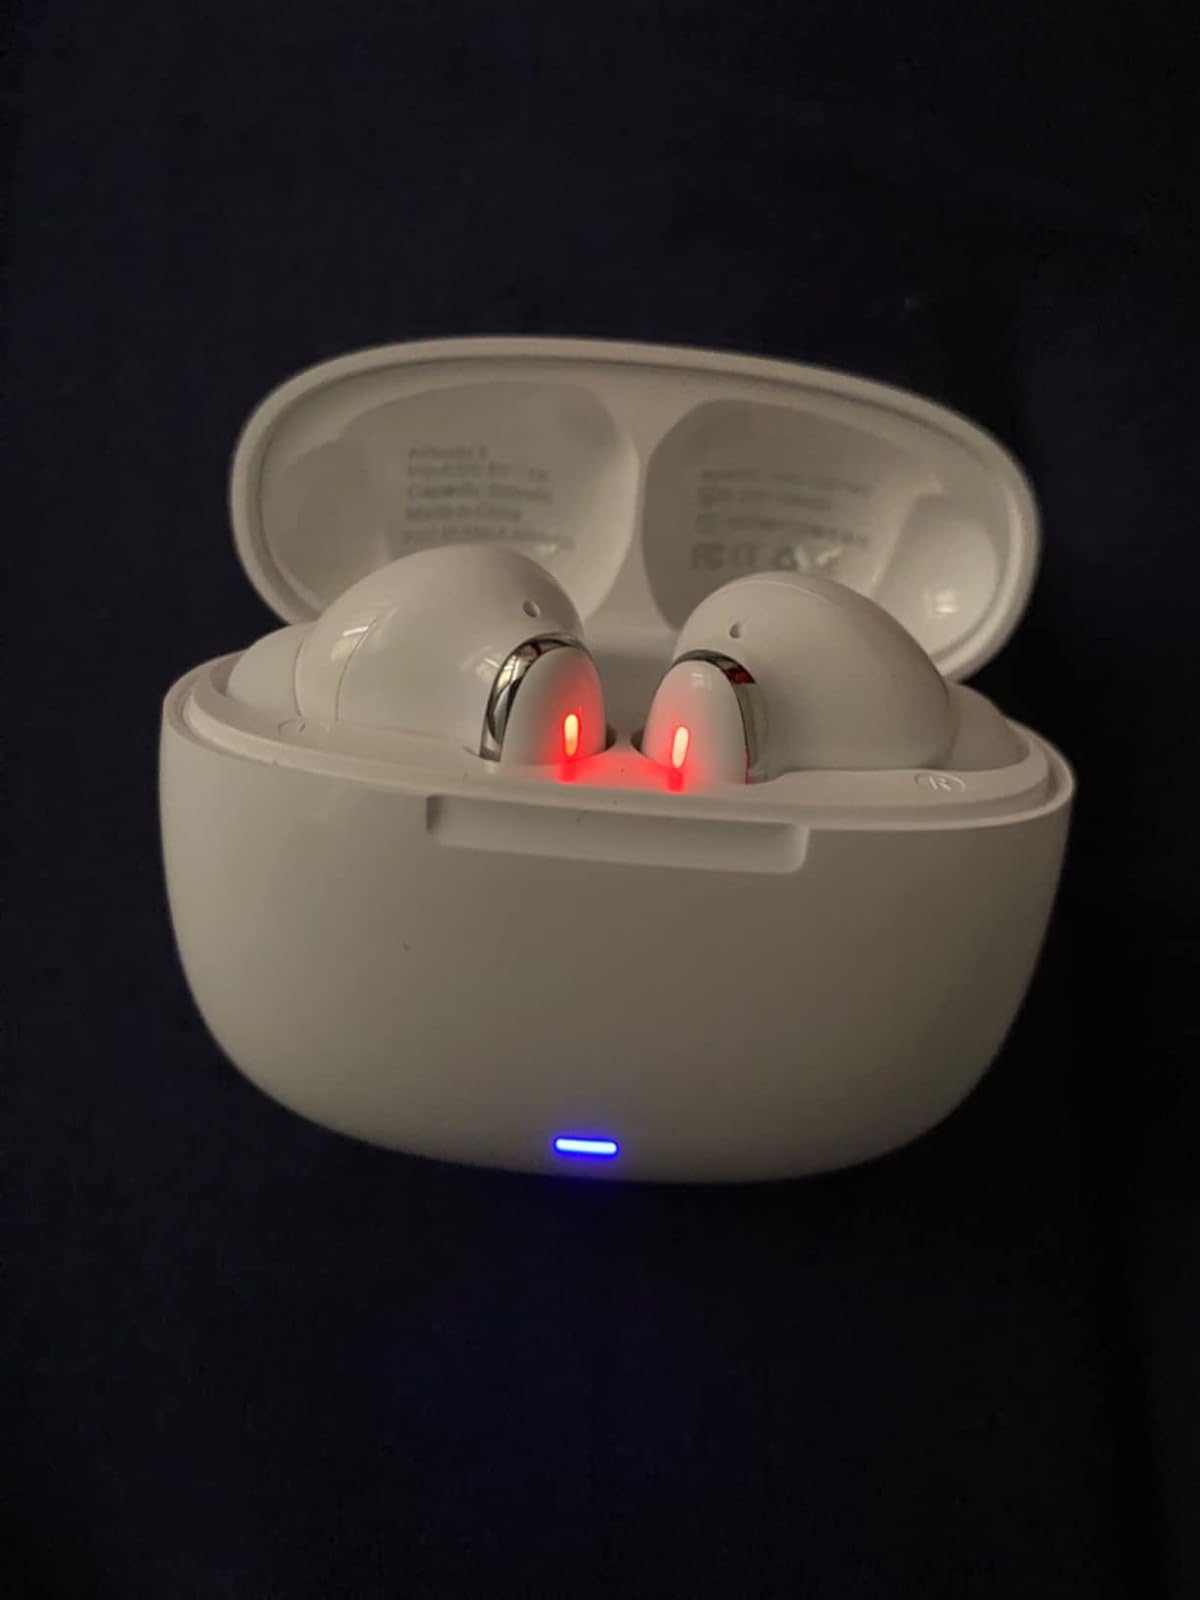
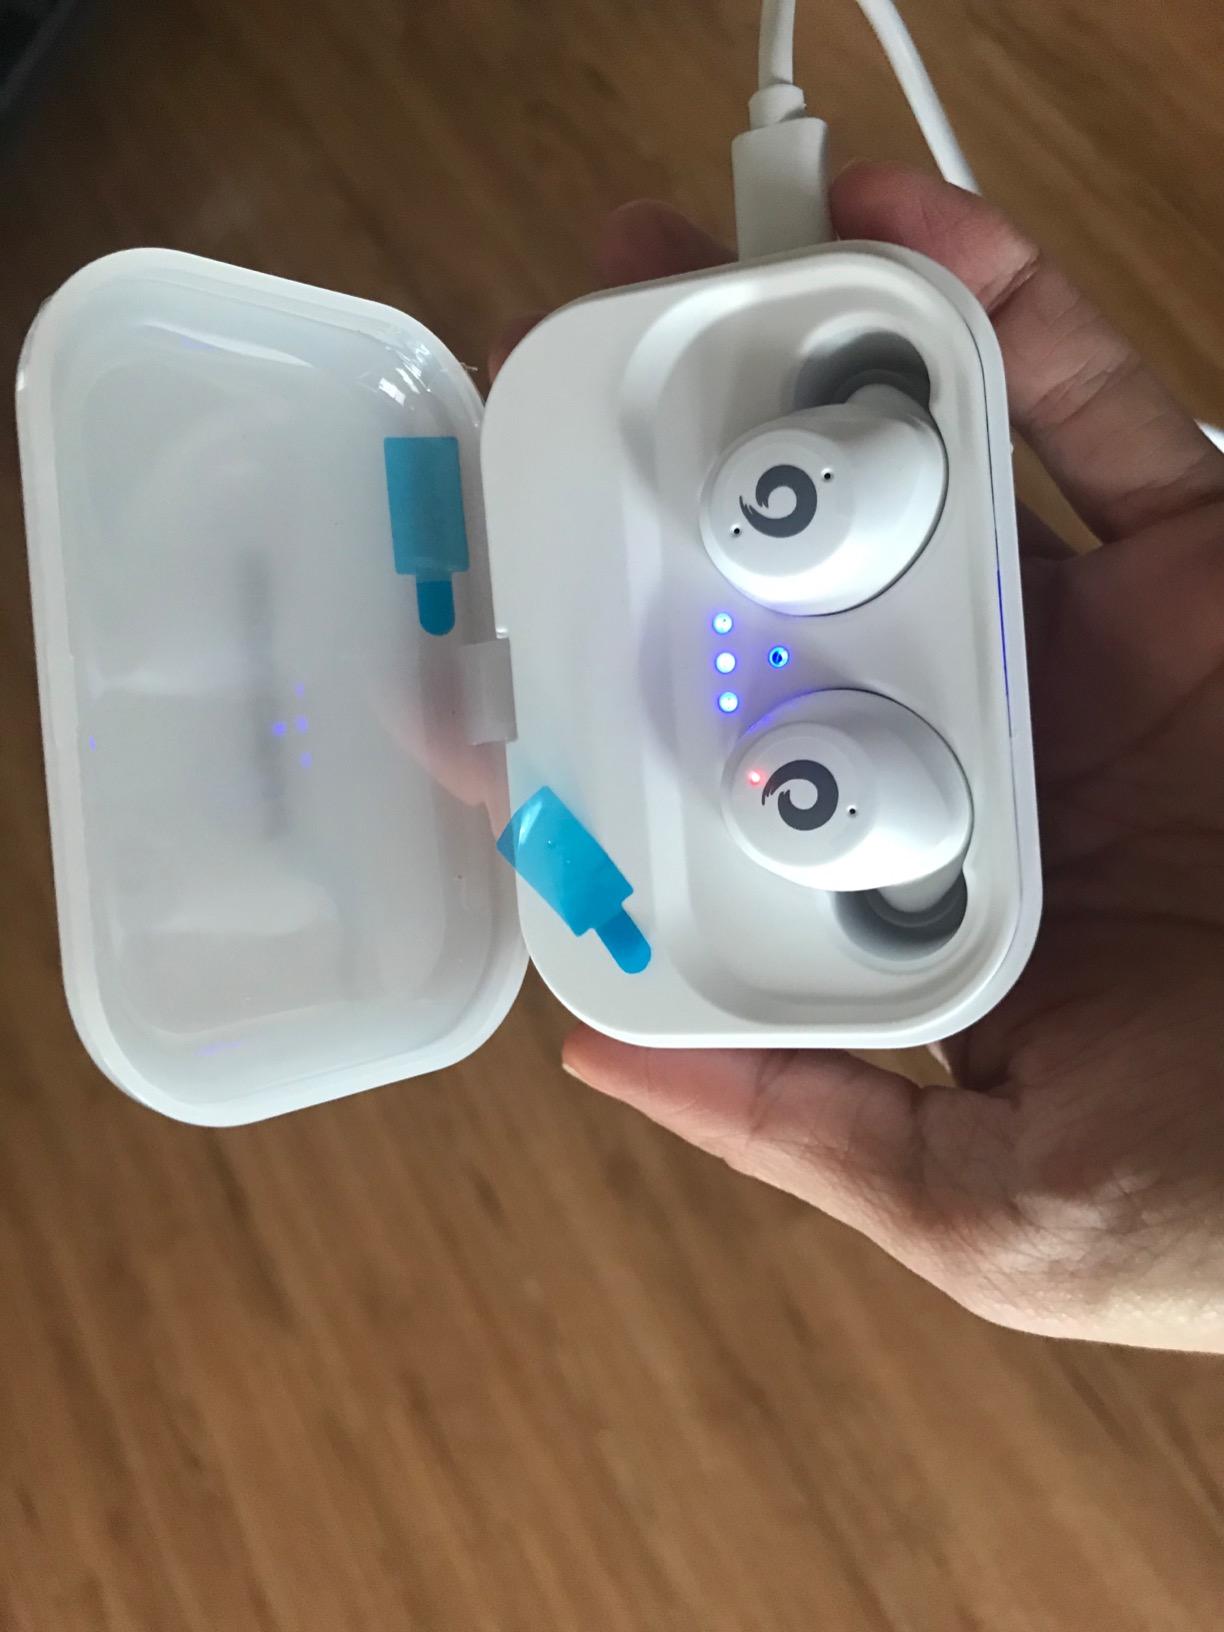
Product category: earbuds
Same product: no